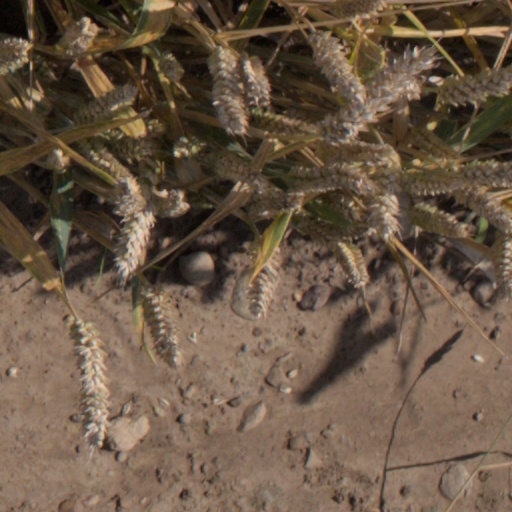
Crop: wheat